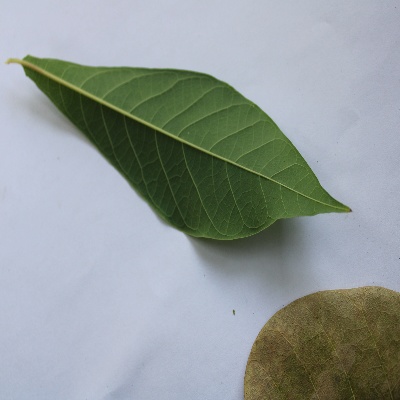
Crop: Cassava
Condition: healthy